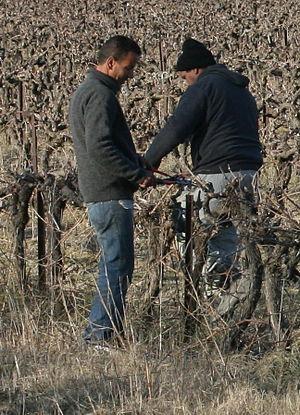
Taille de la vigne en février
La viticulture en Camargue, connue dès le XVᵉ siècle autour d'Aigues-Mortes, s'est fortement développée entre la fin du XIXᵉ et la première moitié du XXᵉ siècle. Elle eut même la réputation d'être une productrice industrielle de vin. Son essor fut consécutif à l'apparition du phylloxera, dont les terres camarguaises furent exemptées tant grâce à leurs sables où l'insecte ne peut survivre qu'à leur irrigation qui le noie. Ce type de viticulture de substitution recula devant la riziculture et laissa place à des vignobles plus adaptés en particulier en Petite Camargue. Nombre de producteurs se sont orientés vers la mise en marché de vins issus de la viticulture biologique